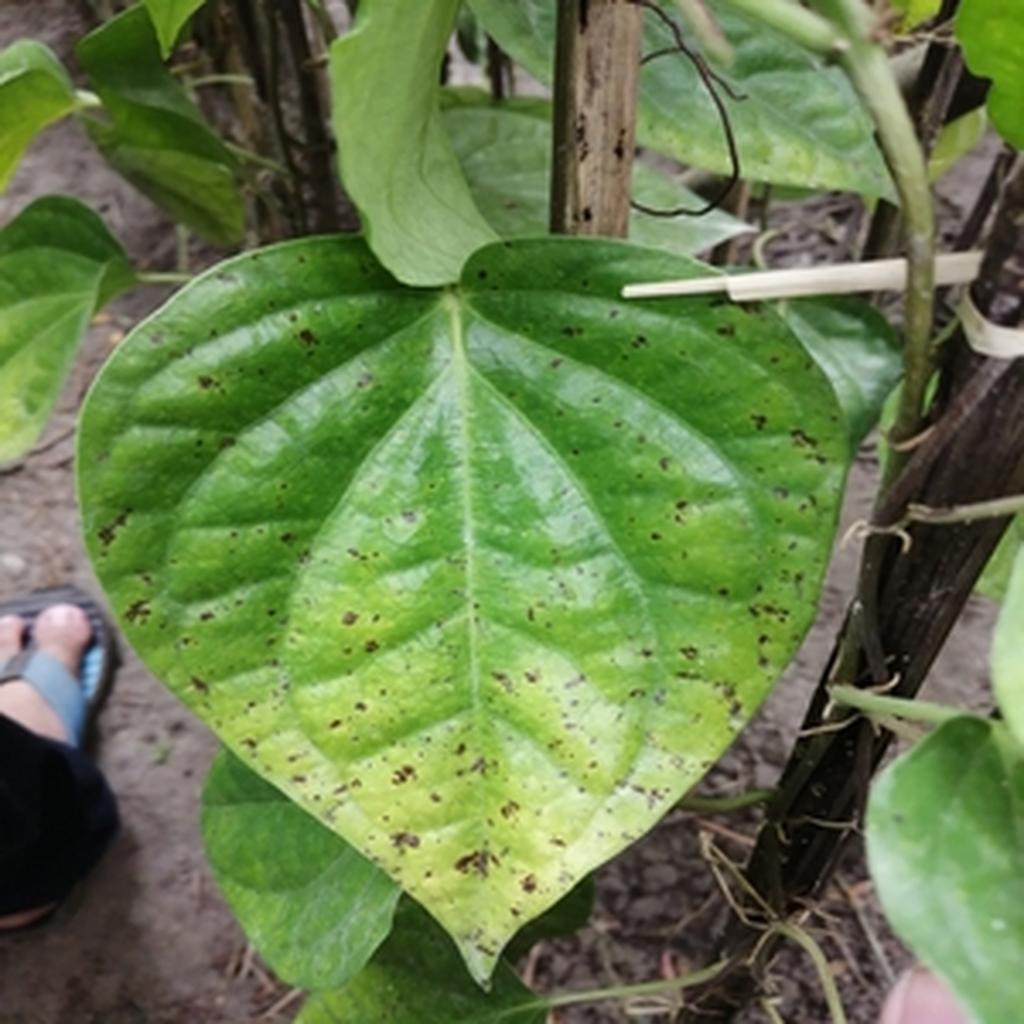
Label: Leaf_Spot